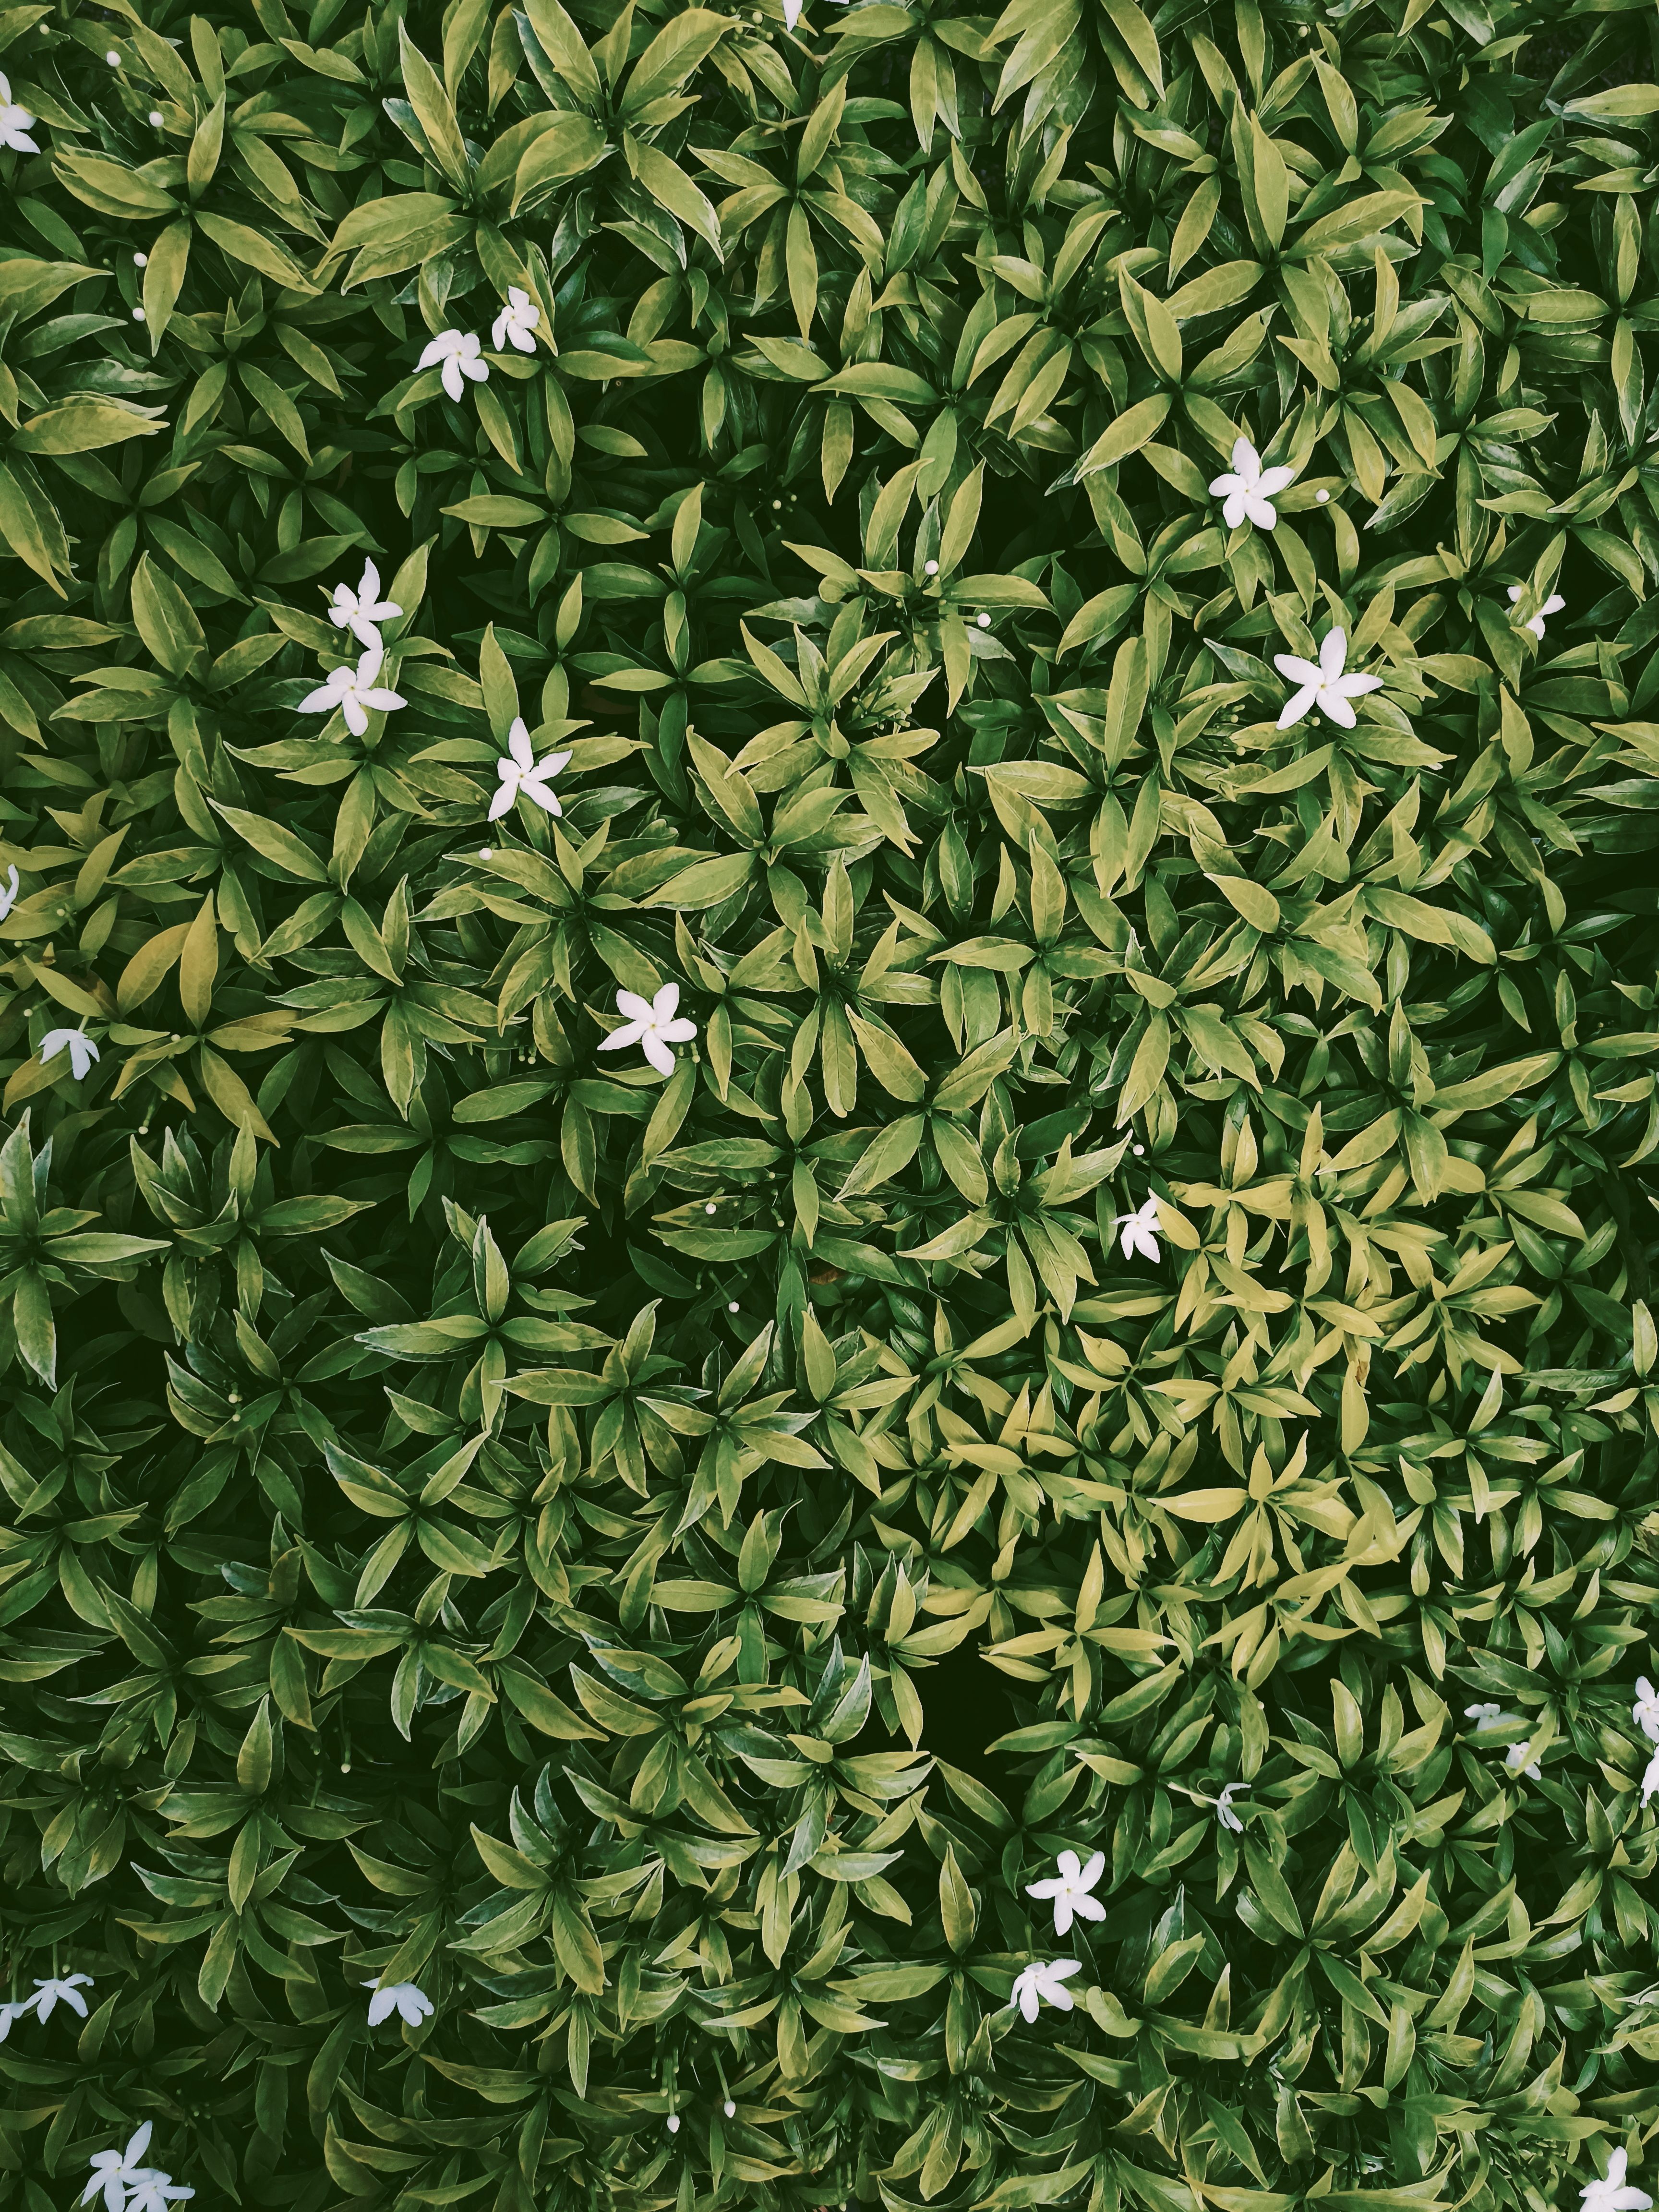
green, leaf, flower, plant, botany, terrestrial plant, petal, line, groundcover, art, grass, pattern, shrub, flowering plant, annual plant, symmetry, font, electric blue, herbaceous plant, subshrub, illustration, herb, daisy family, wildflower, circle, Pedicel, plant stem